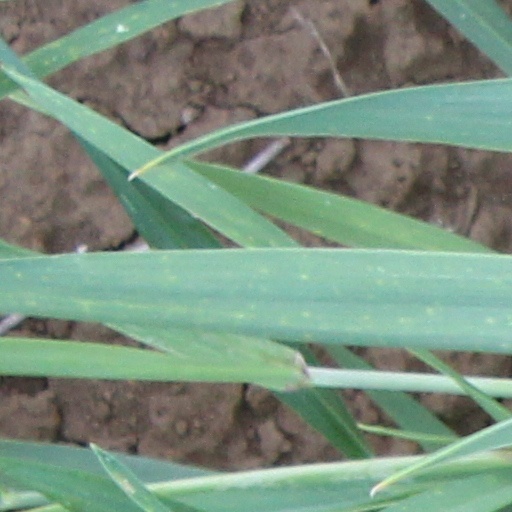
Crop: wheat